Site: brandenburg
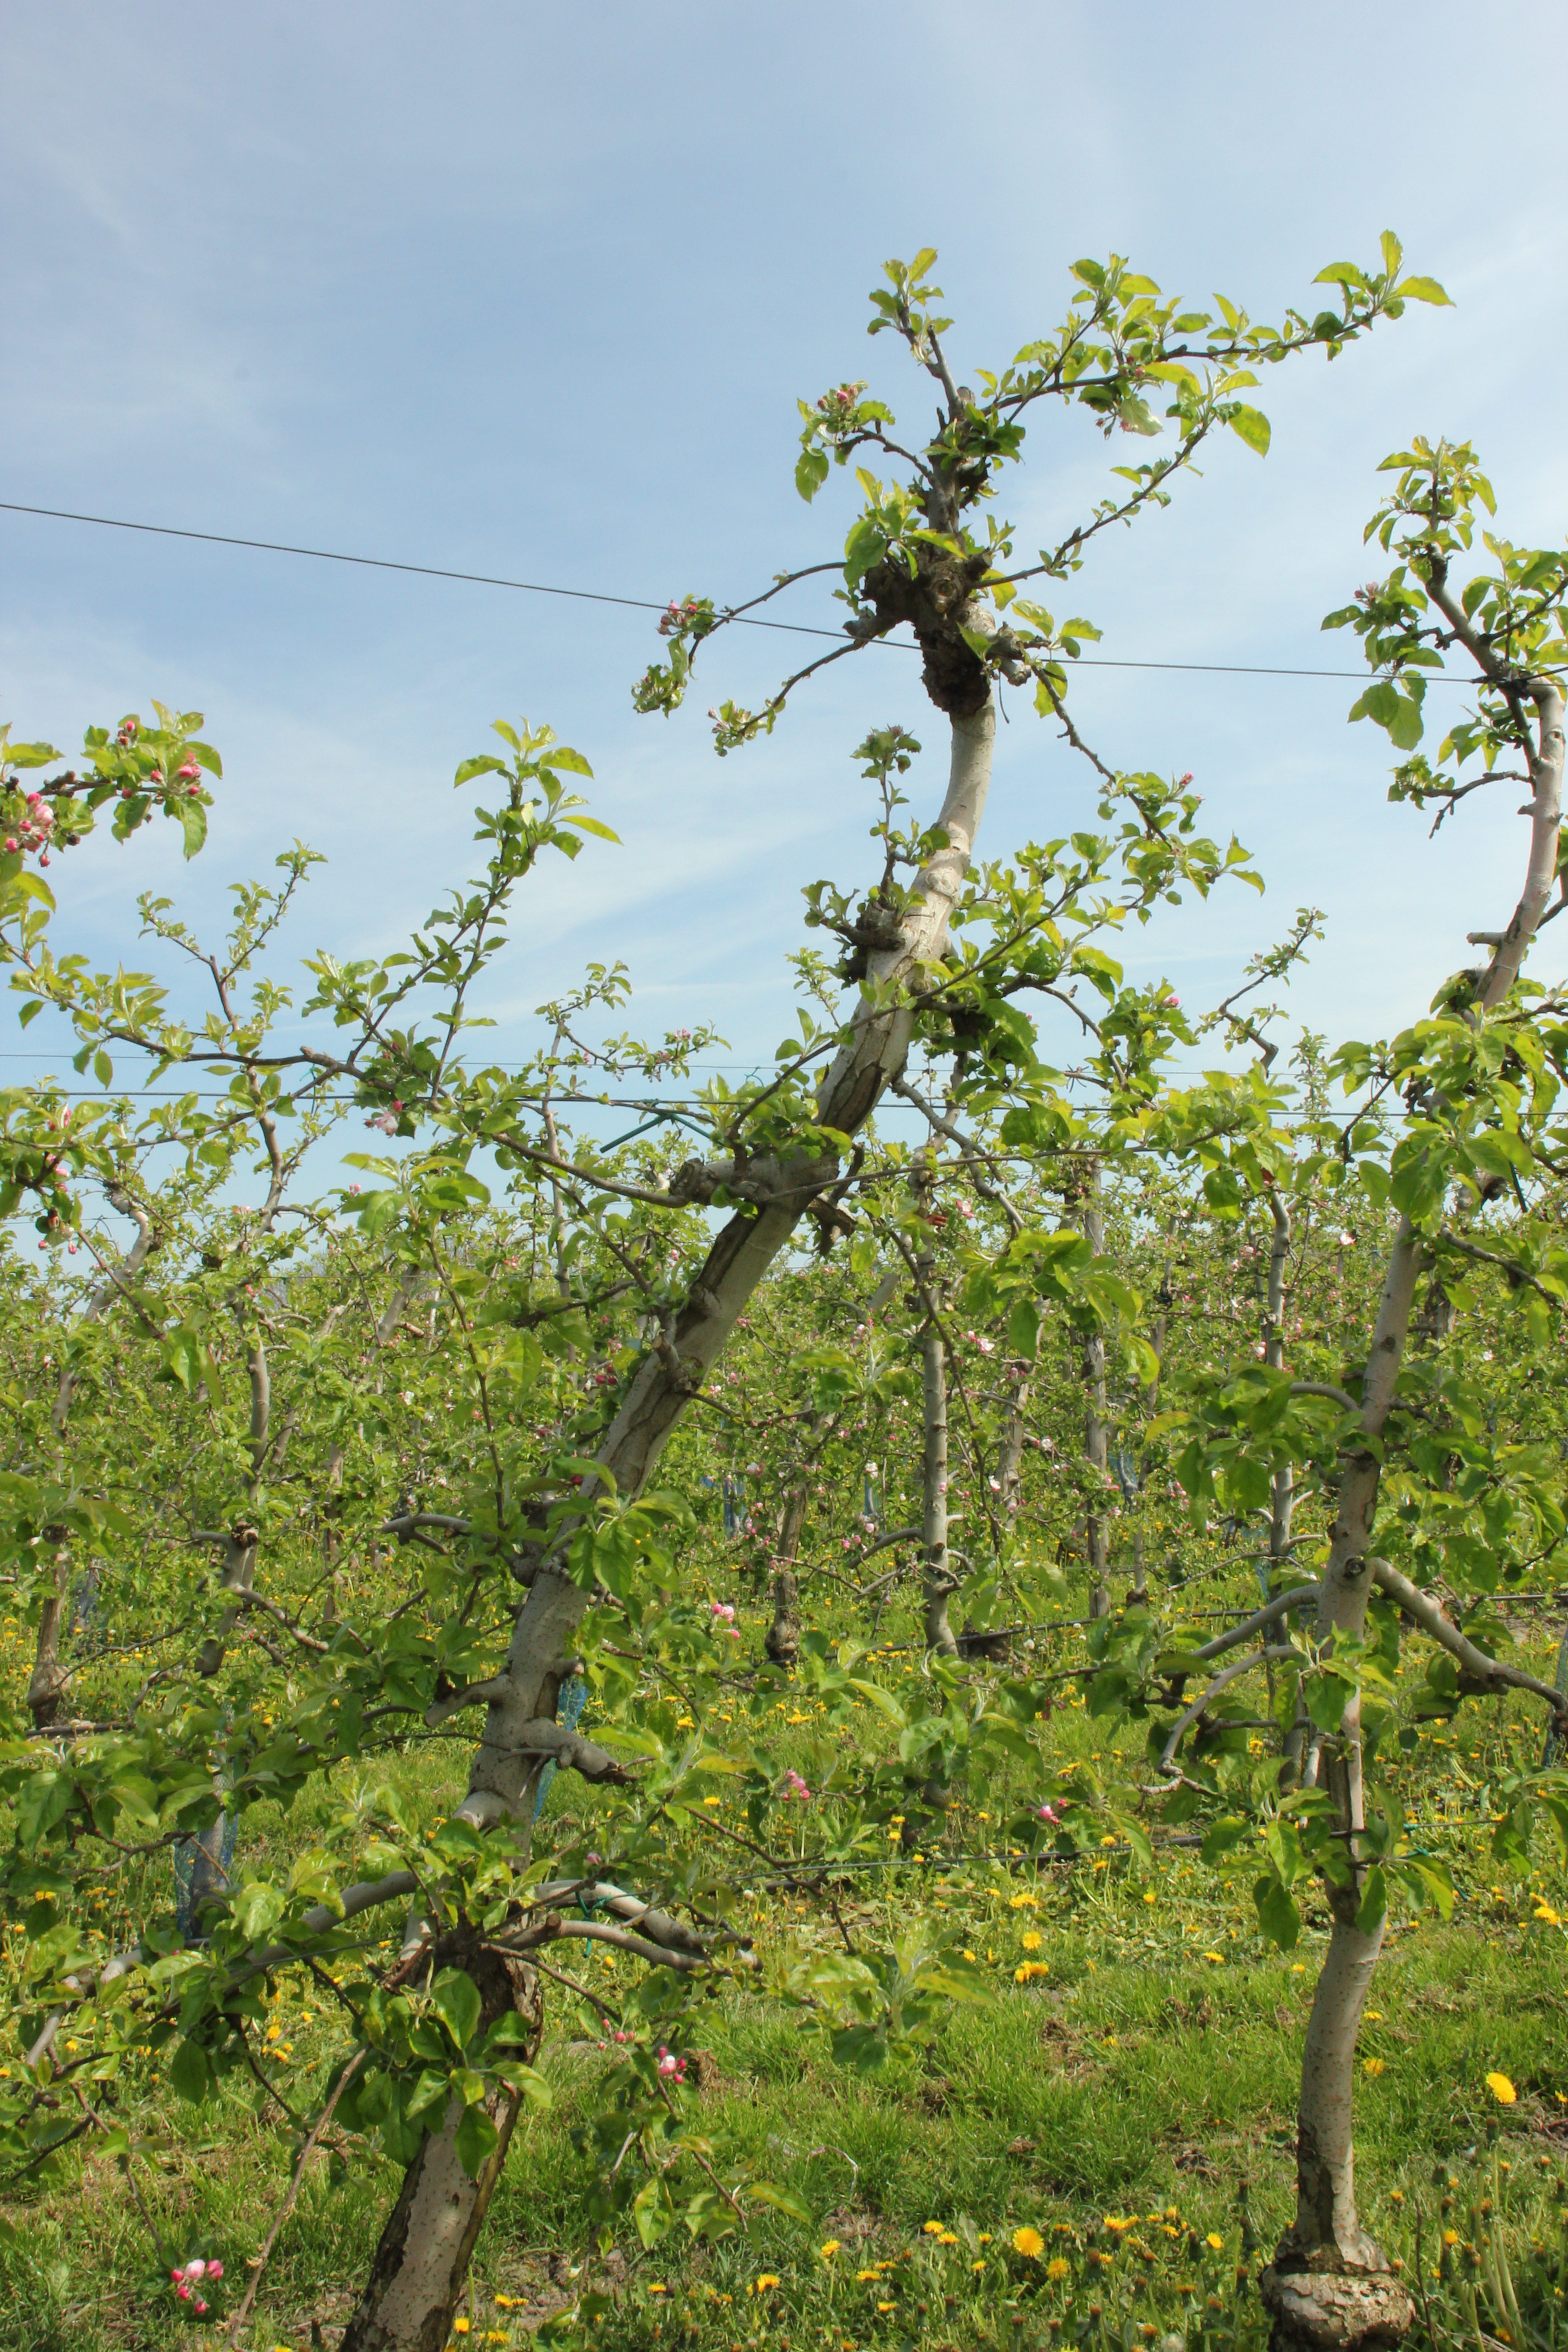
Growth stage (BBCH 60): Flowering